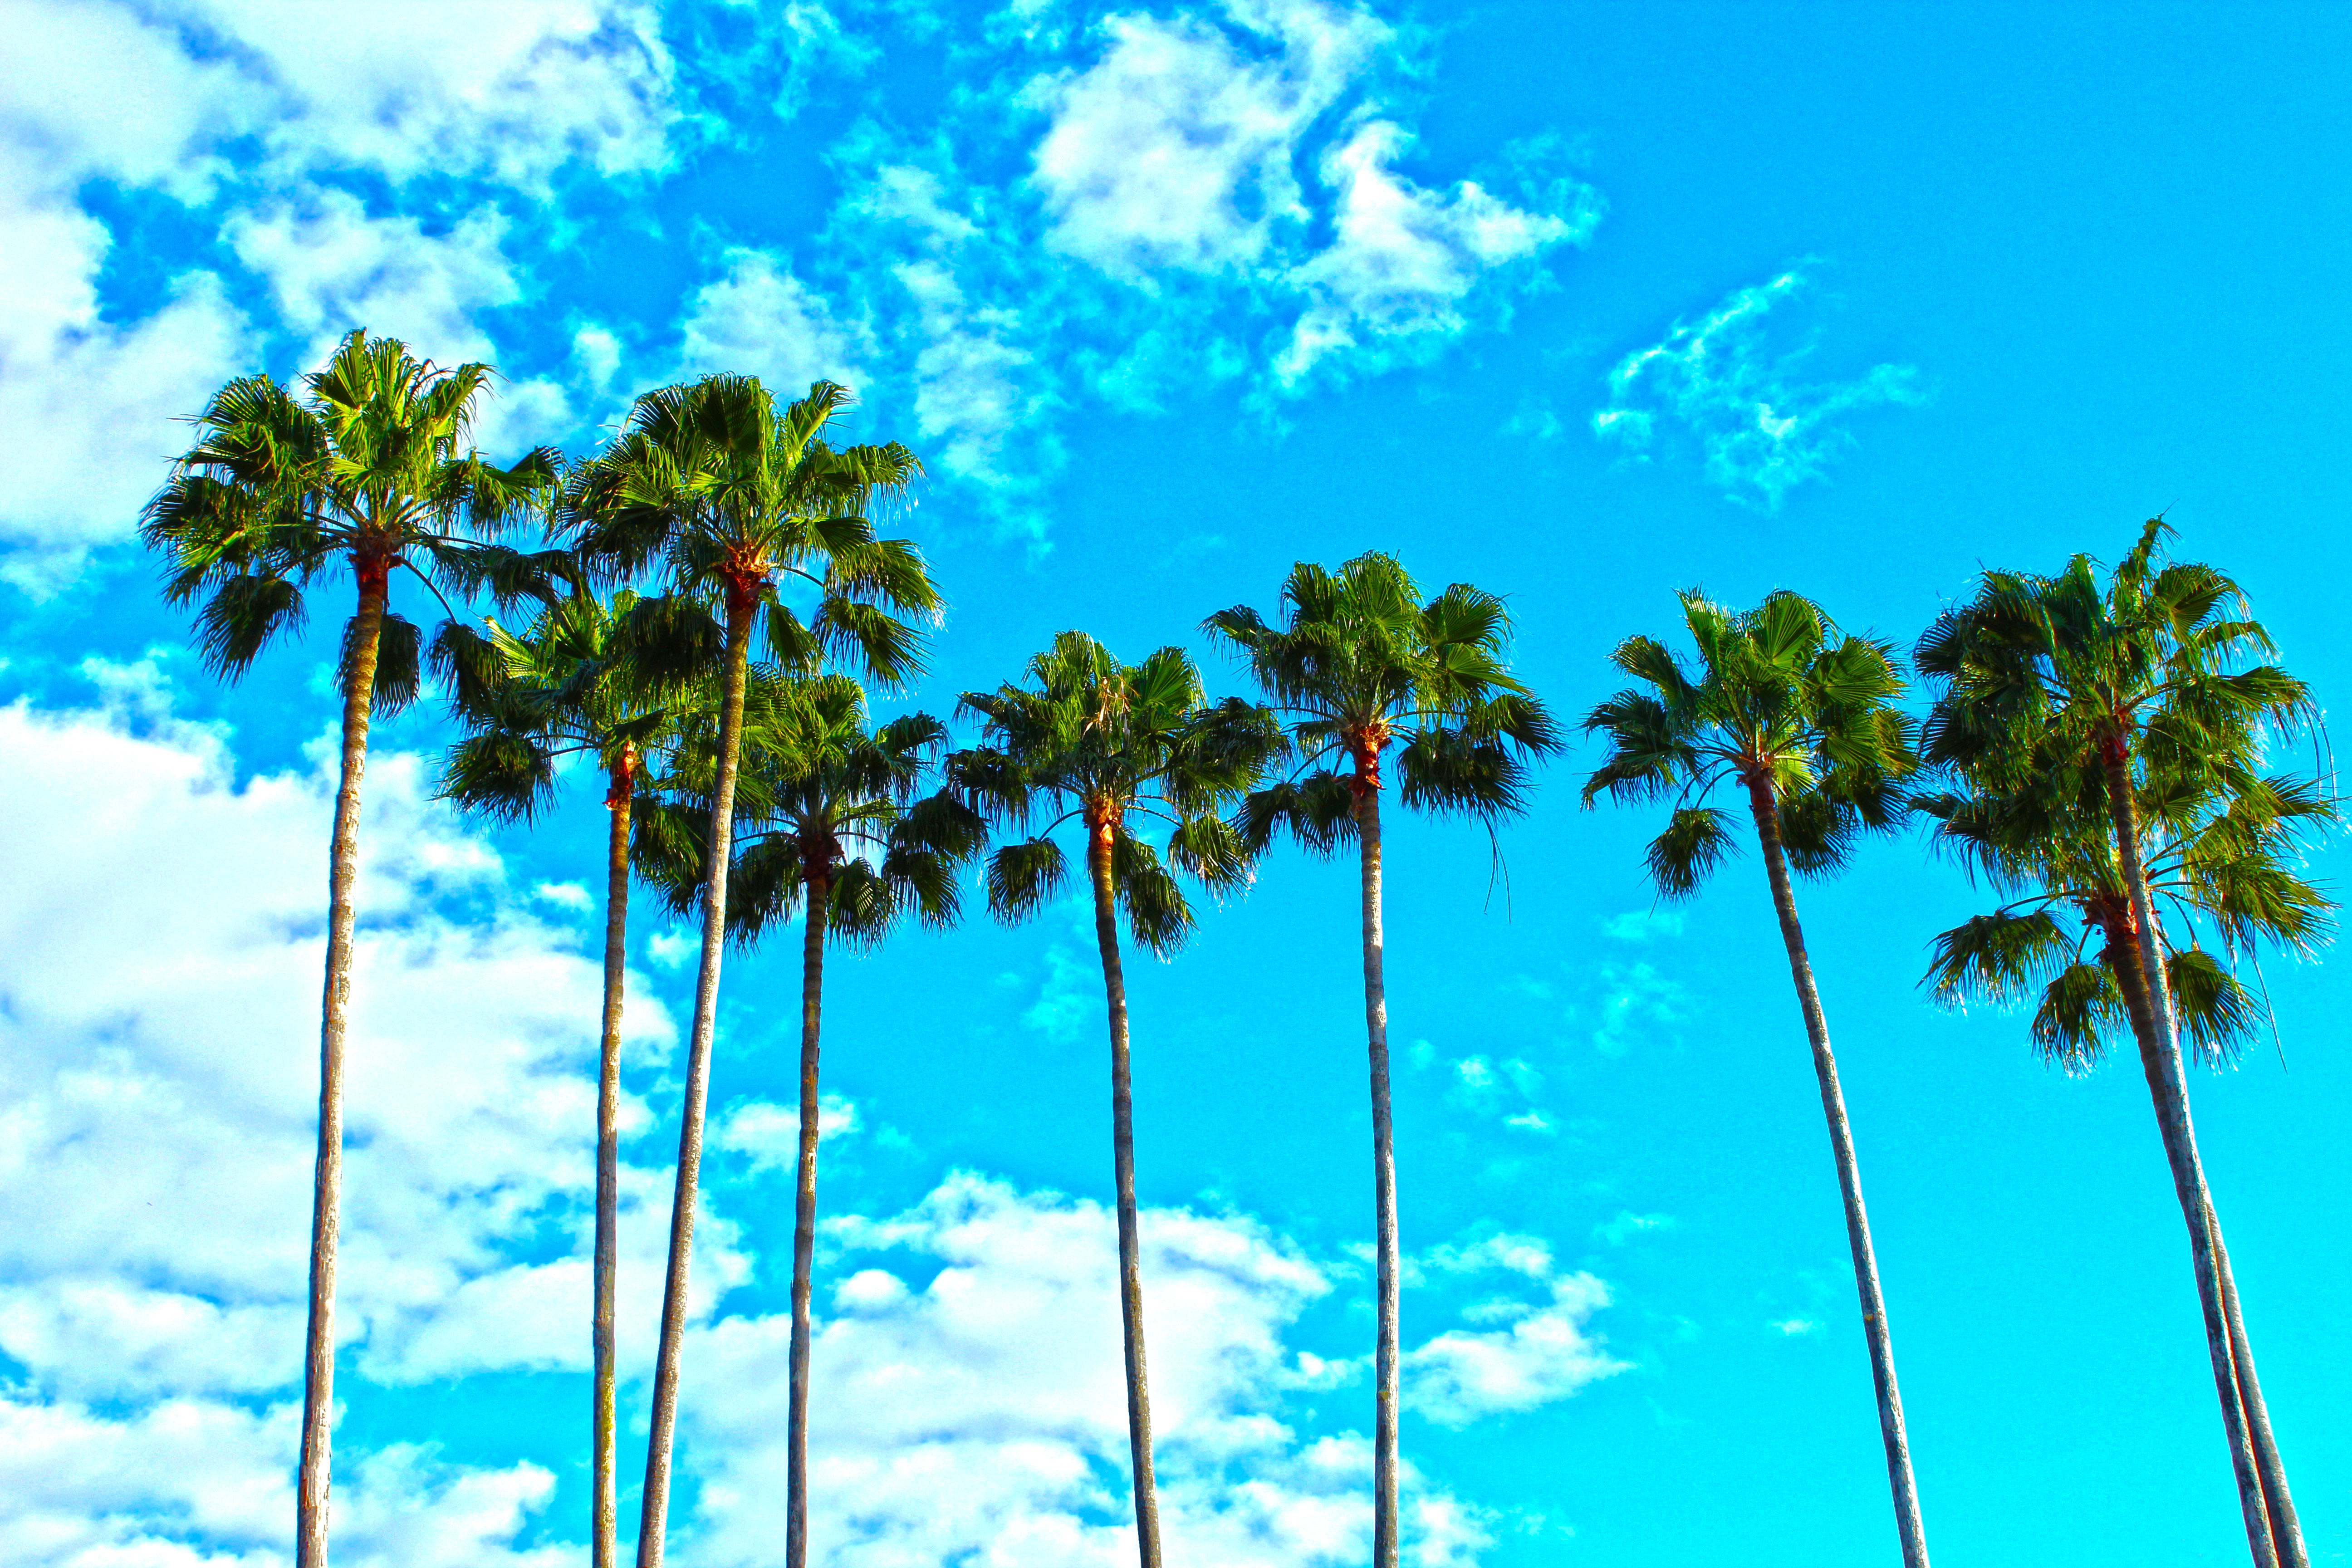
beach, landscape, tree, branch, plant, sky, warm, sunlight, leaf, flower, wind, vacation, travel, green, palm, tropical, blue, tourism, flora, outdoors, sunny, palm trees, tropics, florida, ecosystem, plant stem, woody plant, land plant, arecales, palm family